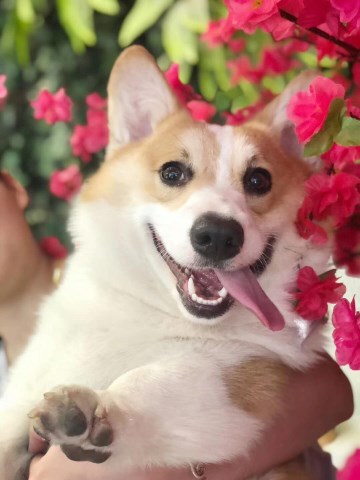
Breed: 2909-n000116-Cardigan